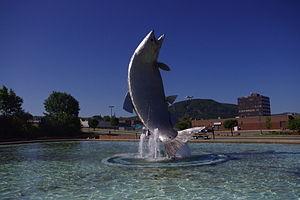
Campbellton est une ville située sur la baie des Chaleurs, à l'embouchure de la rivière Ristigouche dans le comté de Restigouche, à l'extrémité nord du Nouveau-Brunswick.